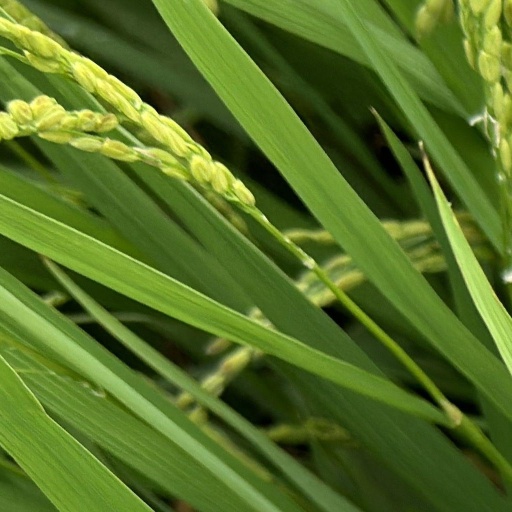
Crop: rice